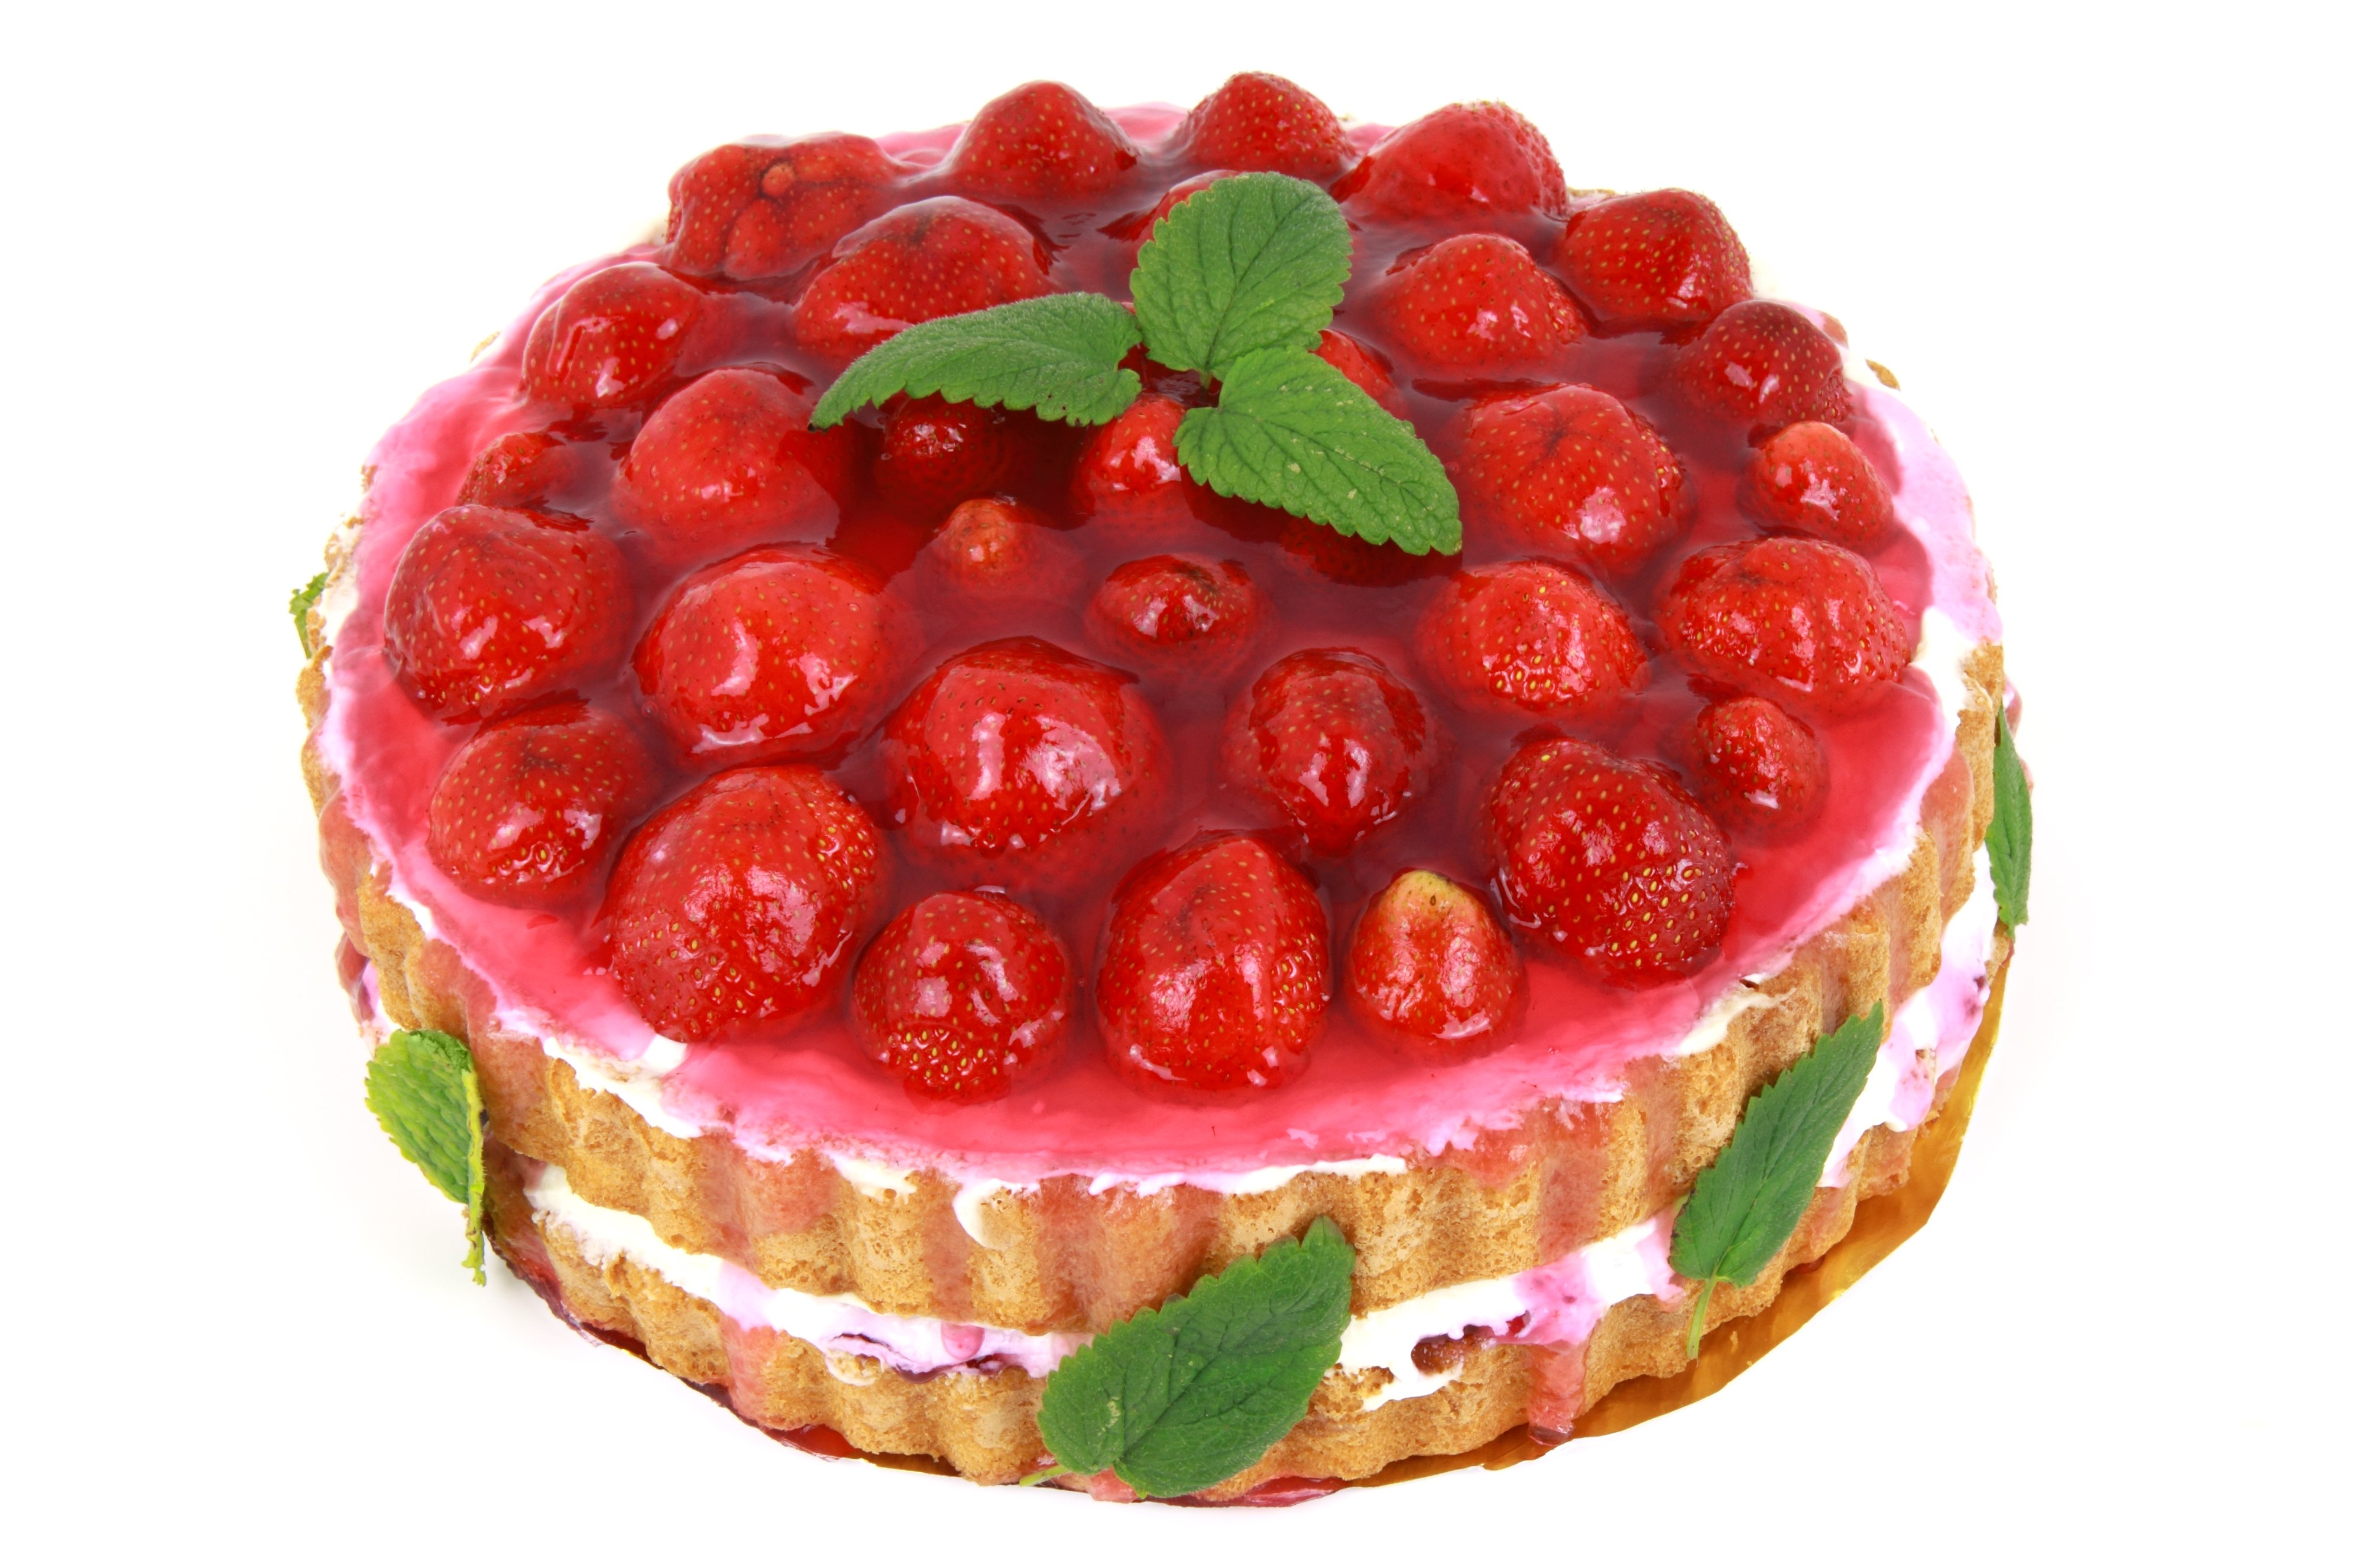
plant, white, raspberry, fruit, berry, sweet, round, isolated, celebration, food, red, produce, dessert, cream, delicious, cake, pastry, strawberry, sugar, party, event, anniversary, strawberries, birthday, baked goods, torte, strawberry pie, frutti di bosco